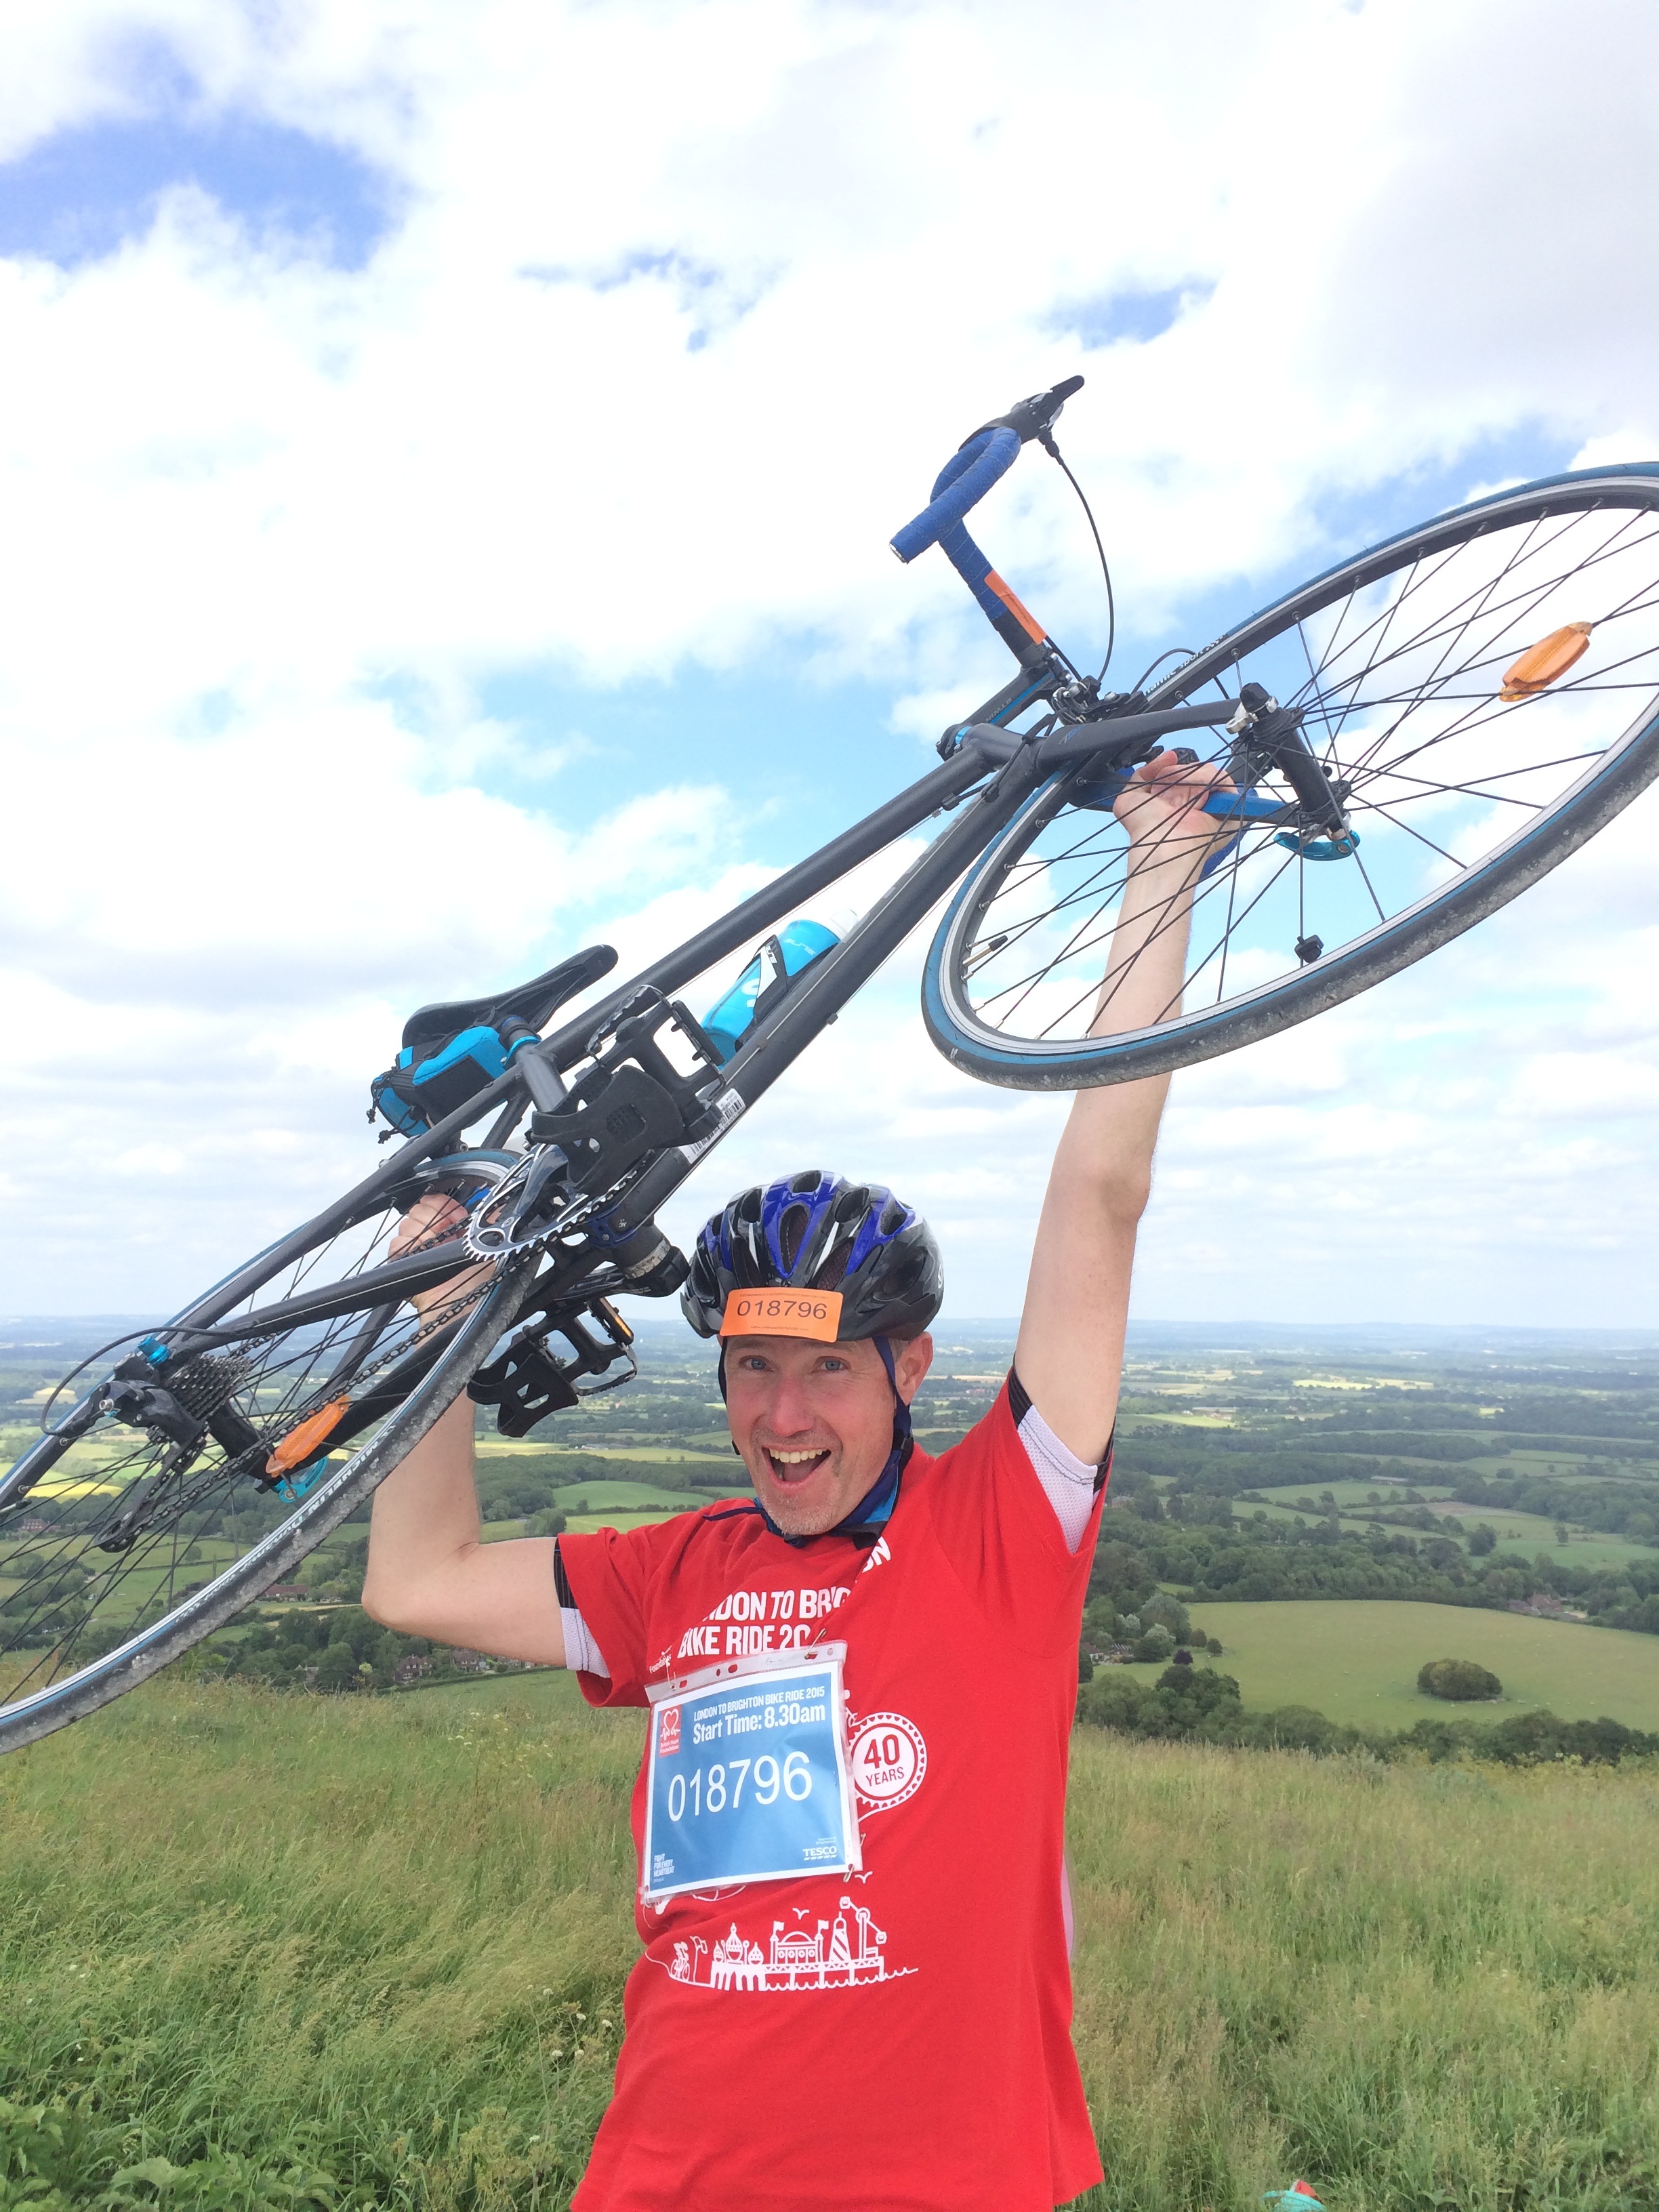
sky, sport, countryside, bicycle, bike, cyclist, red, vehicle, charity, extreme sport, cycle, sports equipment, mountain bike, race, sports, helmet, winner, champion, sponsorship, fundraising, london to brighton, outdoor recreation, cycle sport, cyclo cross